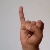
The image shows a hand gesture representing the letter 'I' in Indian Sign Language.